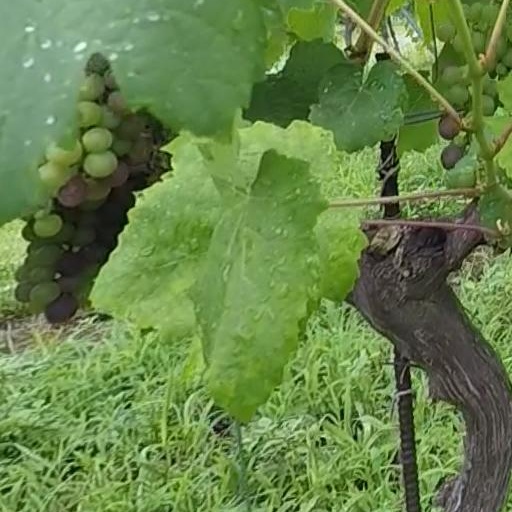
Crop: grape